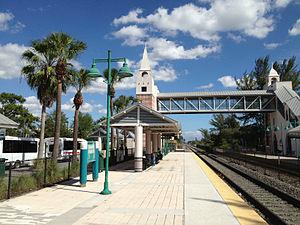
Tri-Rail est une ligne ferroviaire régionale desservant Miami, Fort Lauderdale et West Palm Beach en Floride, aux États-Unis. Elle est exploitée par la South Florida Regional Transportation Authority. La ligne, longue de 114,1 km est composée de 18 gares le long des côtes du sud de la Floride.